Vlado Bagat

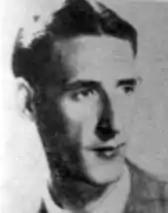
Vlado Bagat

A native of Split, Bagat joined the Communist Party of Yugoslavia in 1939. After the Axis invasion of Yugoslavia in 1941, Bagat was involved in the creation of the first Partisan units in Dalmatia and took part in actions against the Italian occupation force. In 1943, after the capitulation of Italy and during the following German counteroffensive, as a political commissar of the 4th Naval Sector he supervised a successful evacuation of Partisan units and civilian refugees from the Dalmatian coast to islands and Italy, now controlled by the Allied forces.